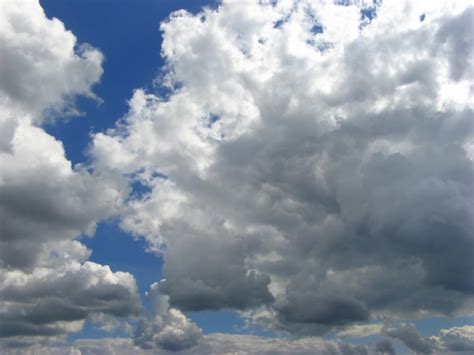
Weather: cloudy or overcast